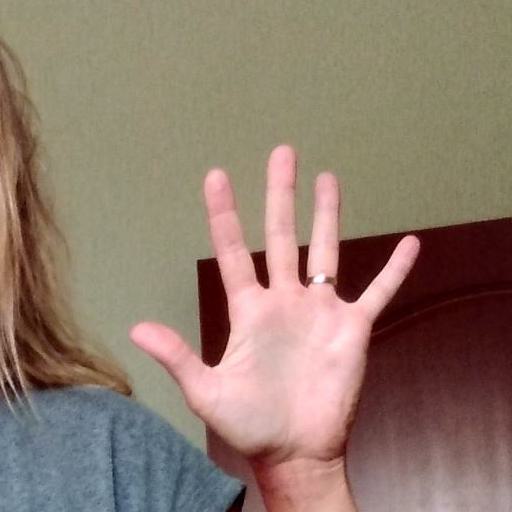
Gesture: palm